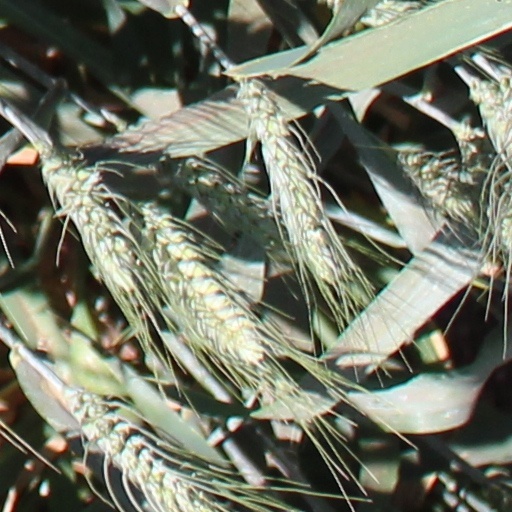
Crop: wheat